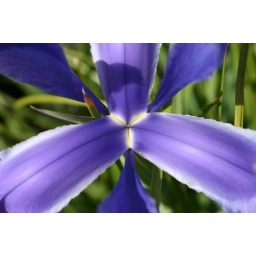
A flower by the library